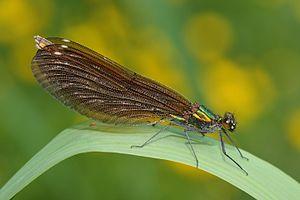
Une demoiselle (Calopteryx virgo), appelée communément demoiselle, prise au ru de la Bosse près de Bussy Saint-Martin